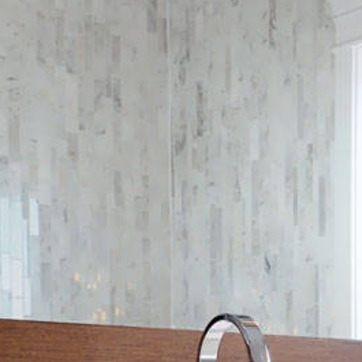
Material: mirror